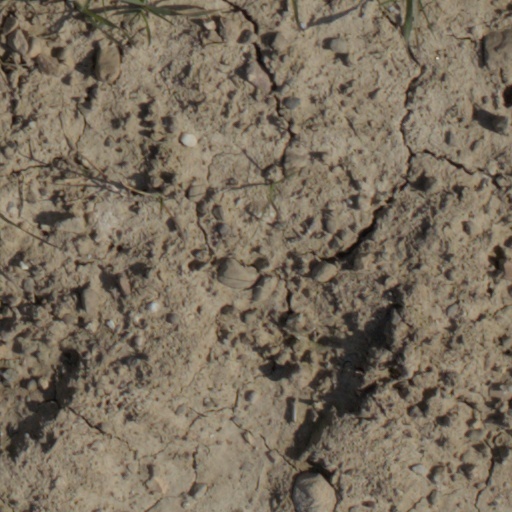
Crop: wheat